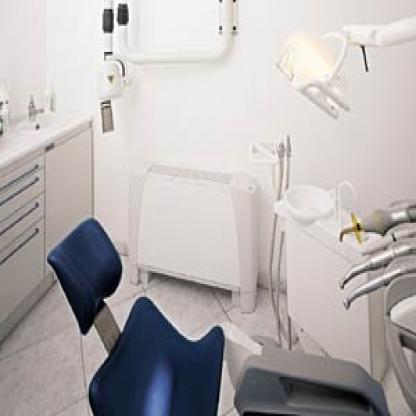
Scene: Indoor